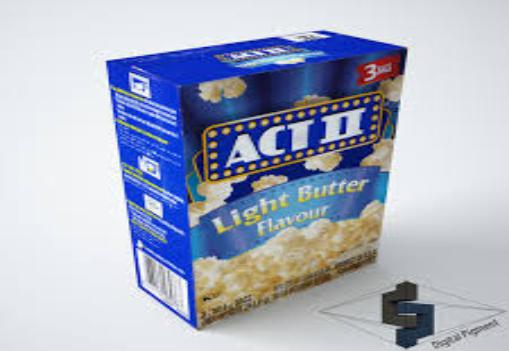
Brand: Act II
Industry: Food